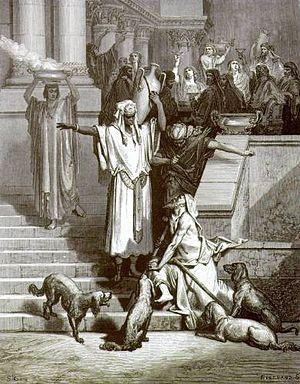
Gravure sur le Nouveau Testament
La parabole du riche et de Lazare est l'une des paraboles de Jésus de Nazareth. Elle est la seule dans laquelle l'auteur mentionne le nom de l'un de ses protagonistes.